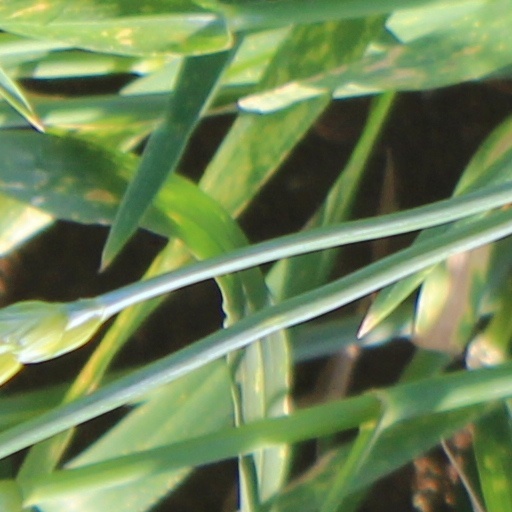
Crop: wheat